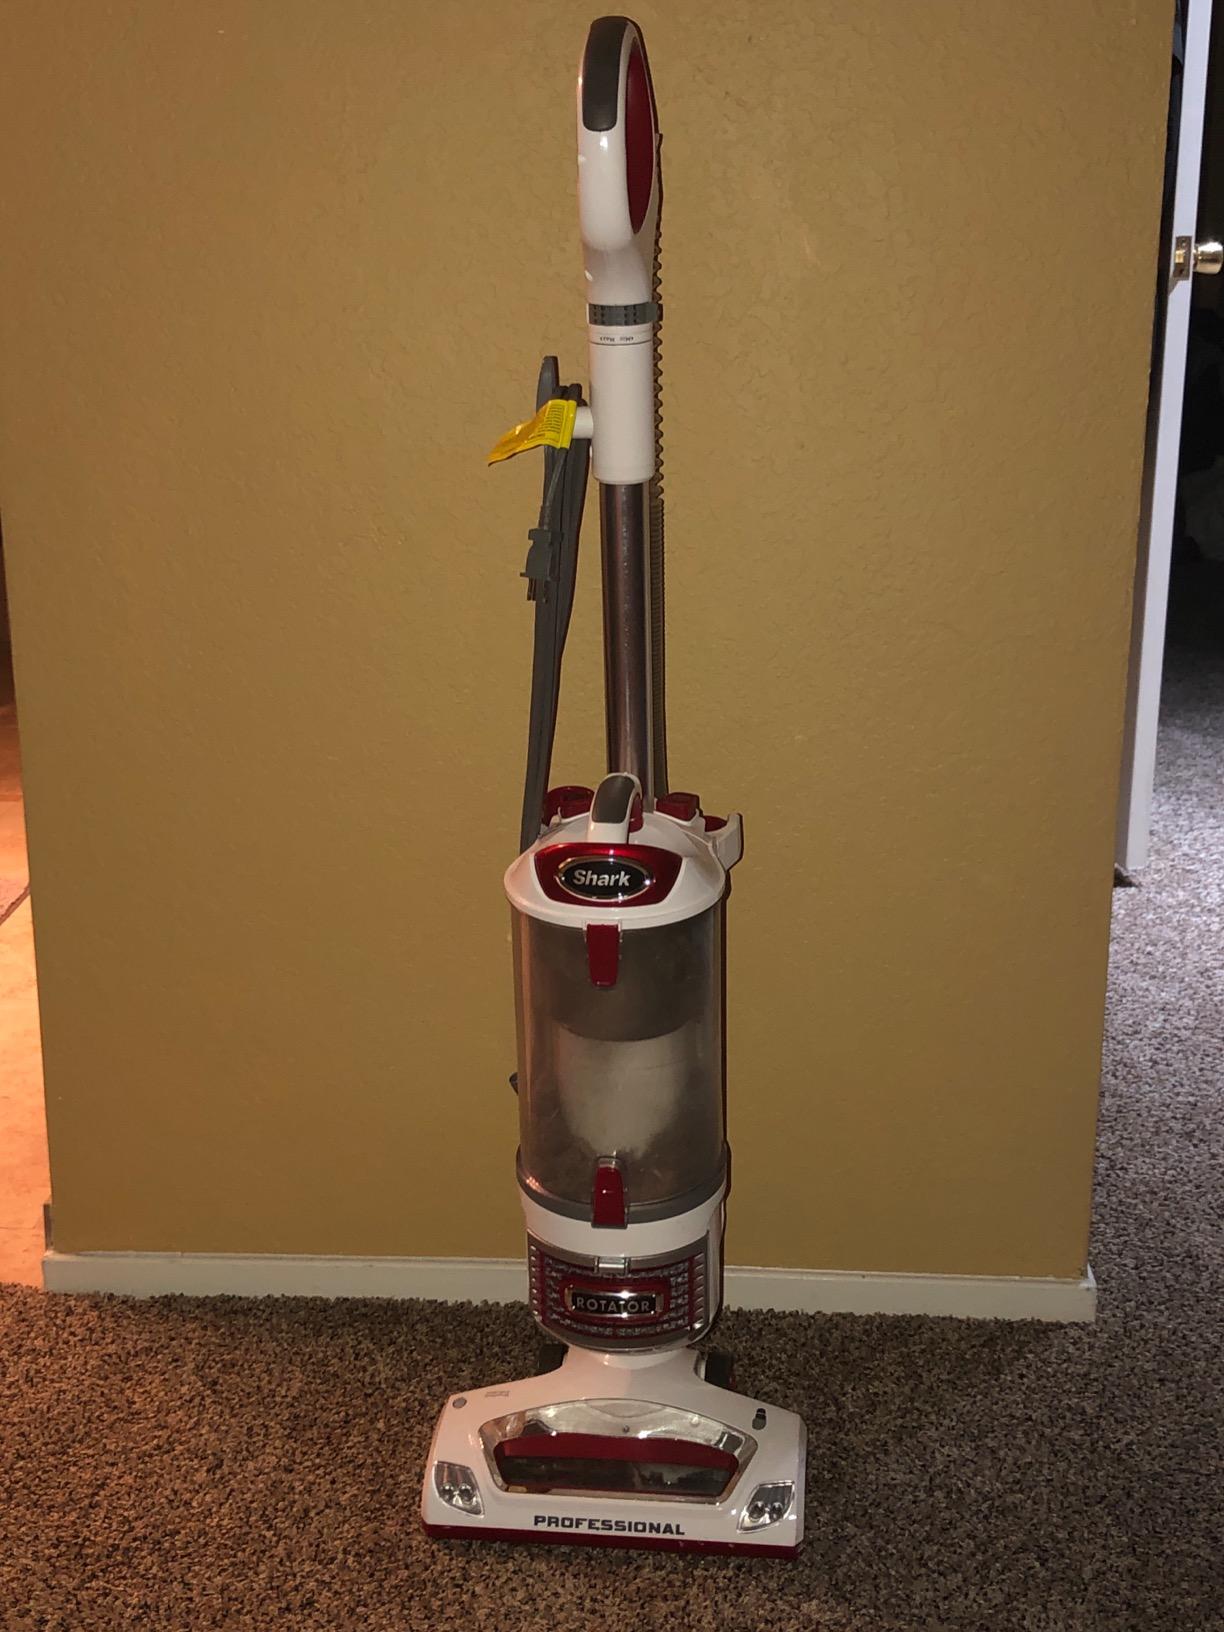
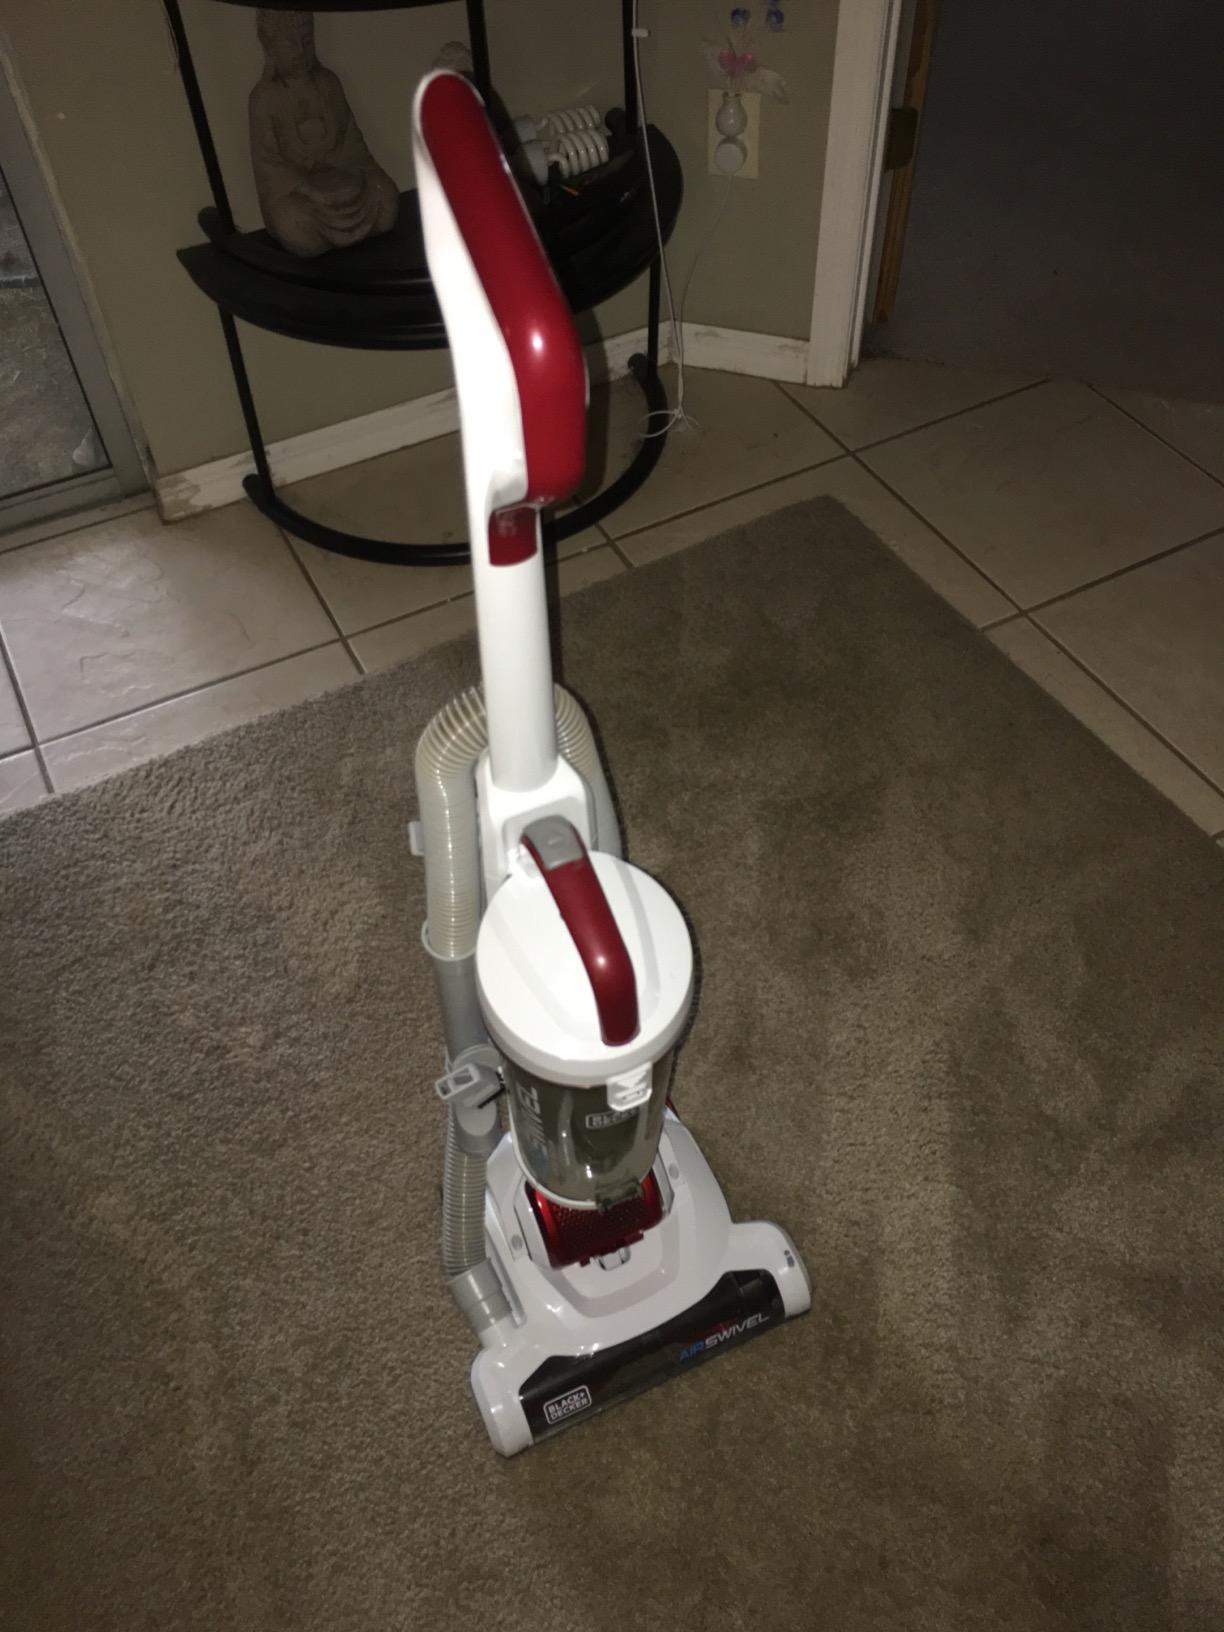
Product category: items_vacuum
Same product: no